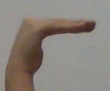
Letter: haa